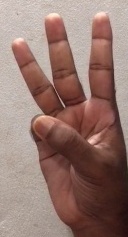
ASL sign: 6